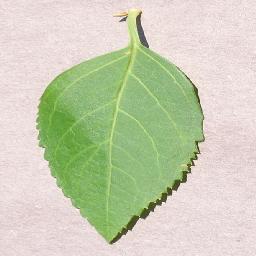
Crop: cherry
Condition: (including_sour)_healthy